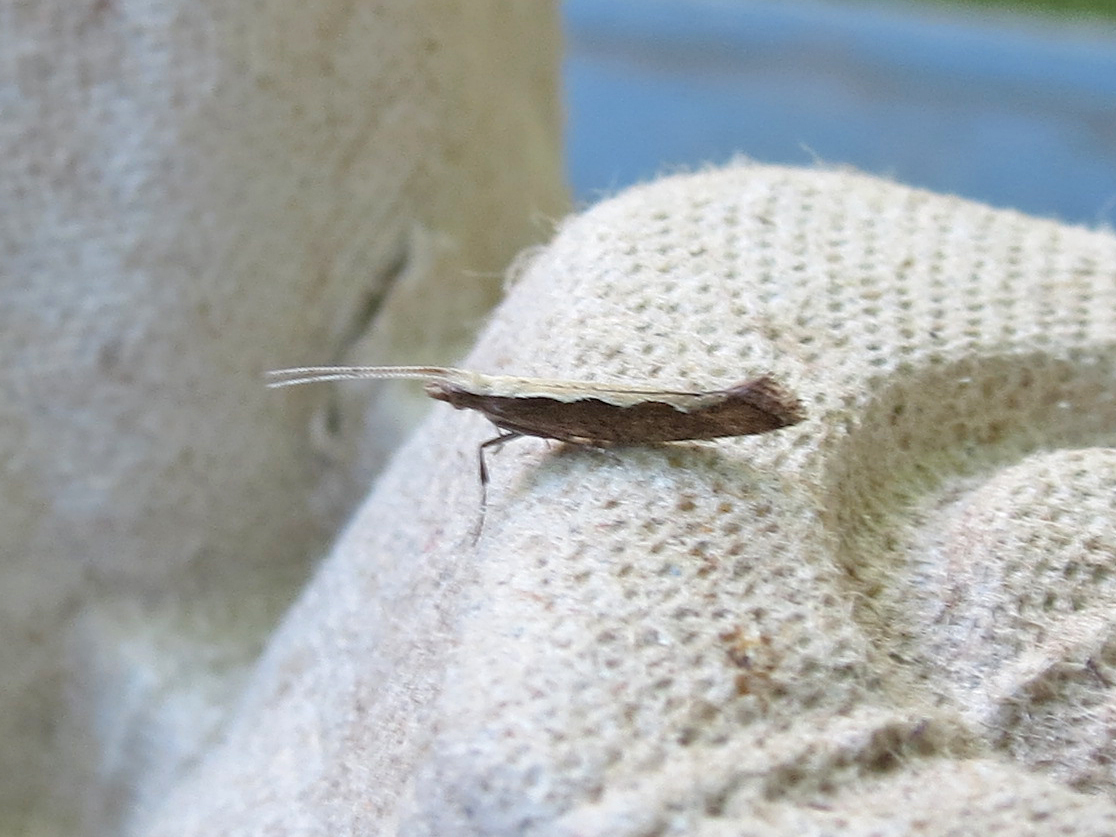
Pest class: diamondback_moth